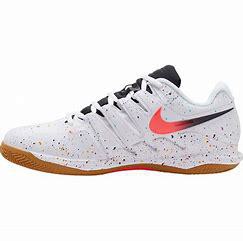
Brand: Nike
Model: Court Air Zoom Vapor X